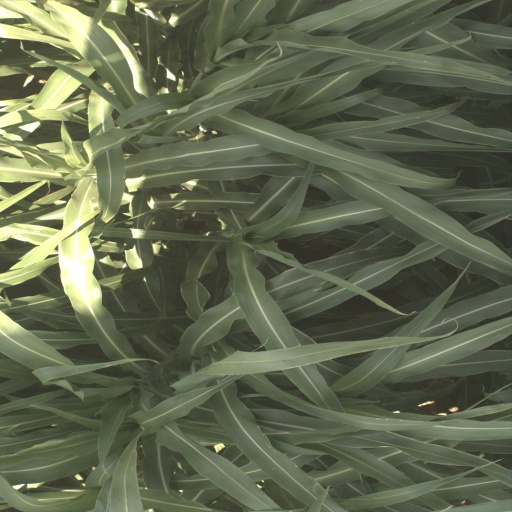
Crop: sorghum